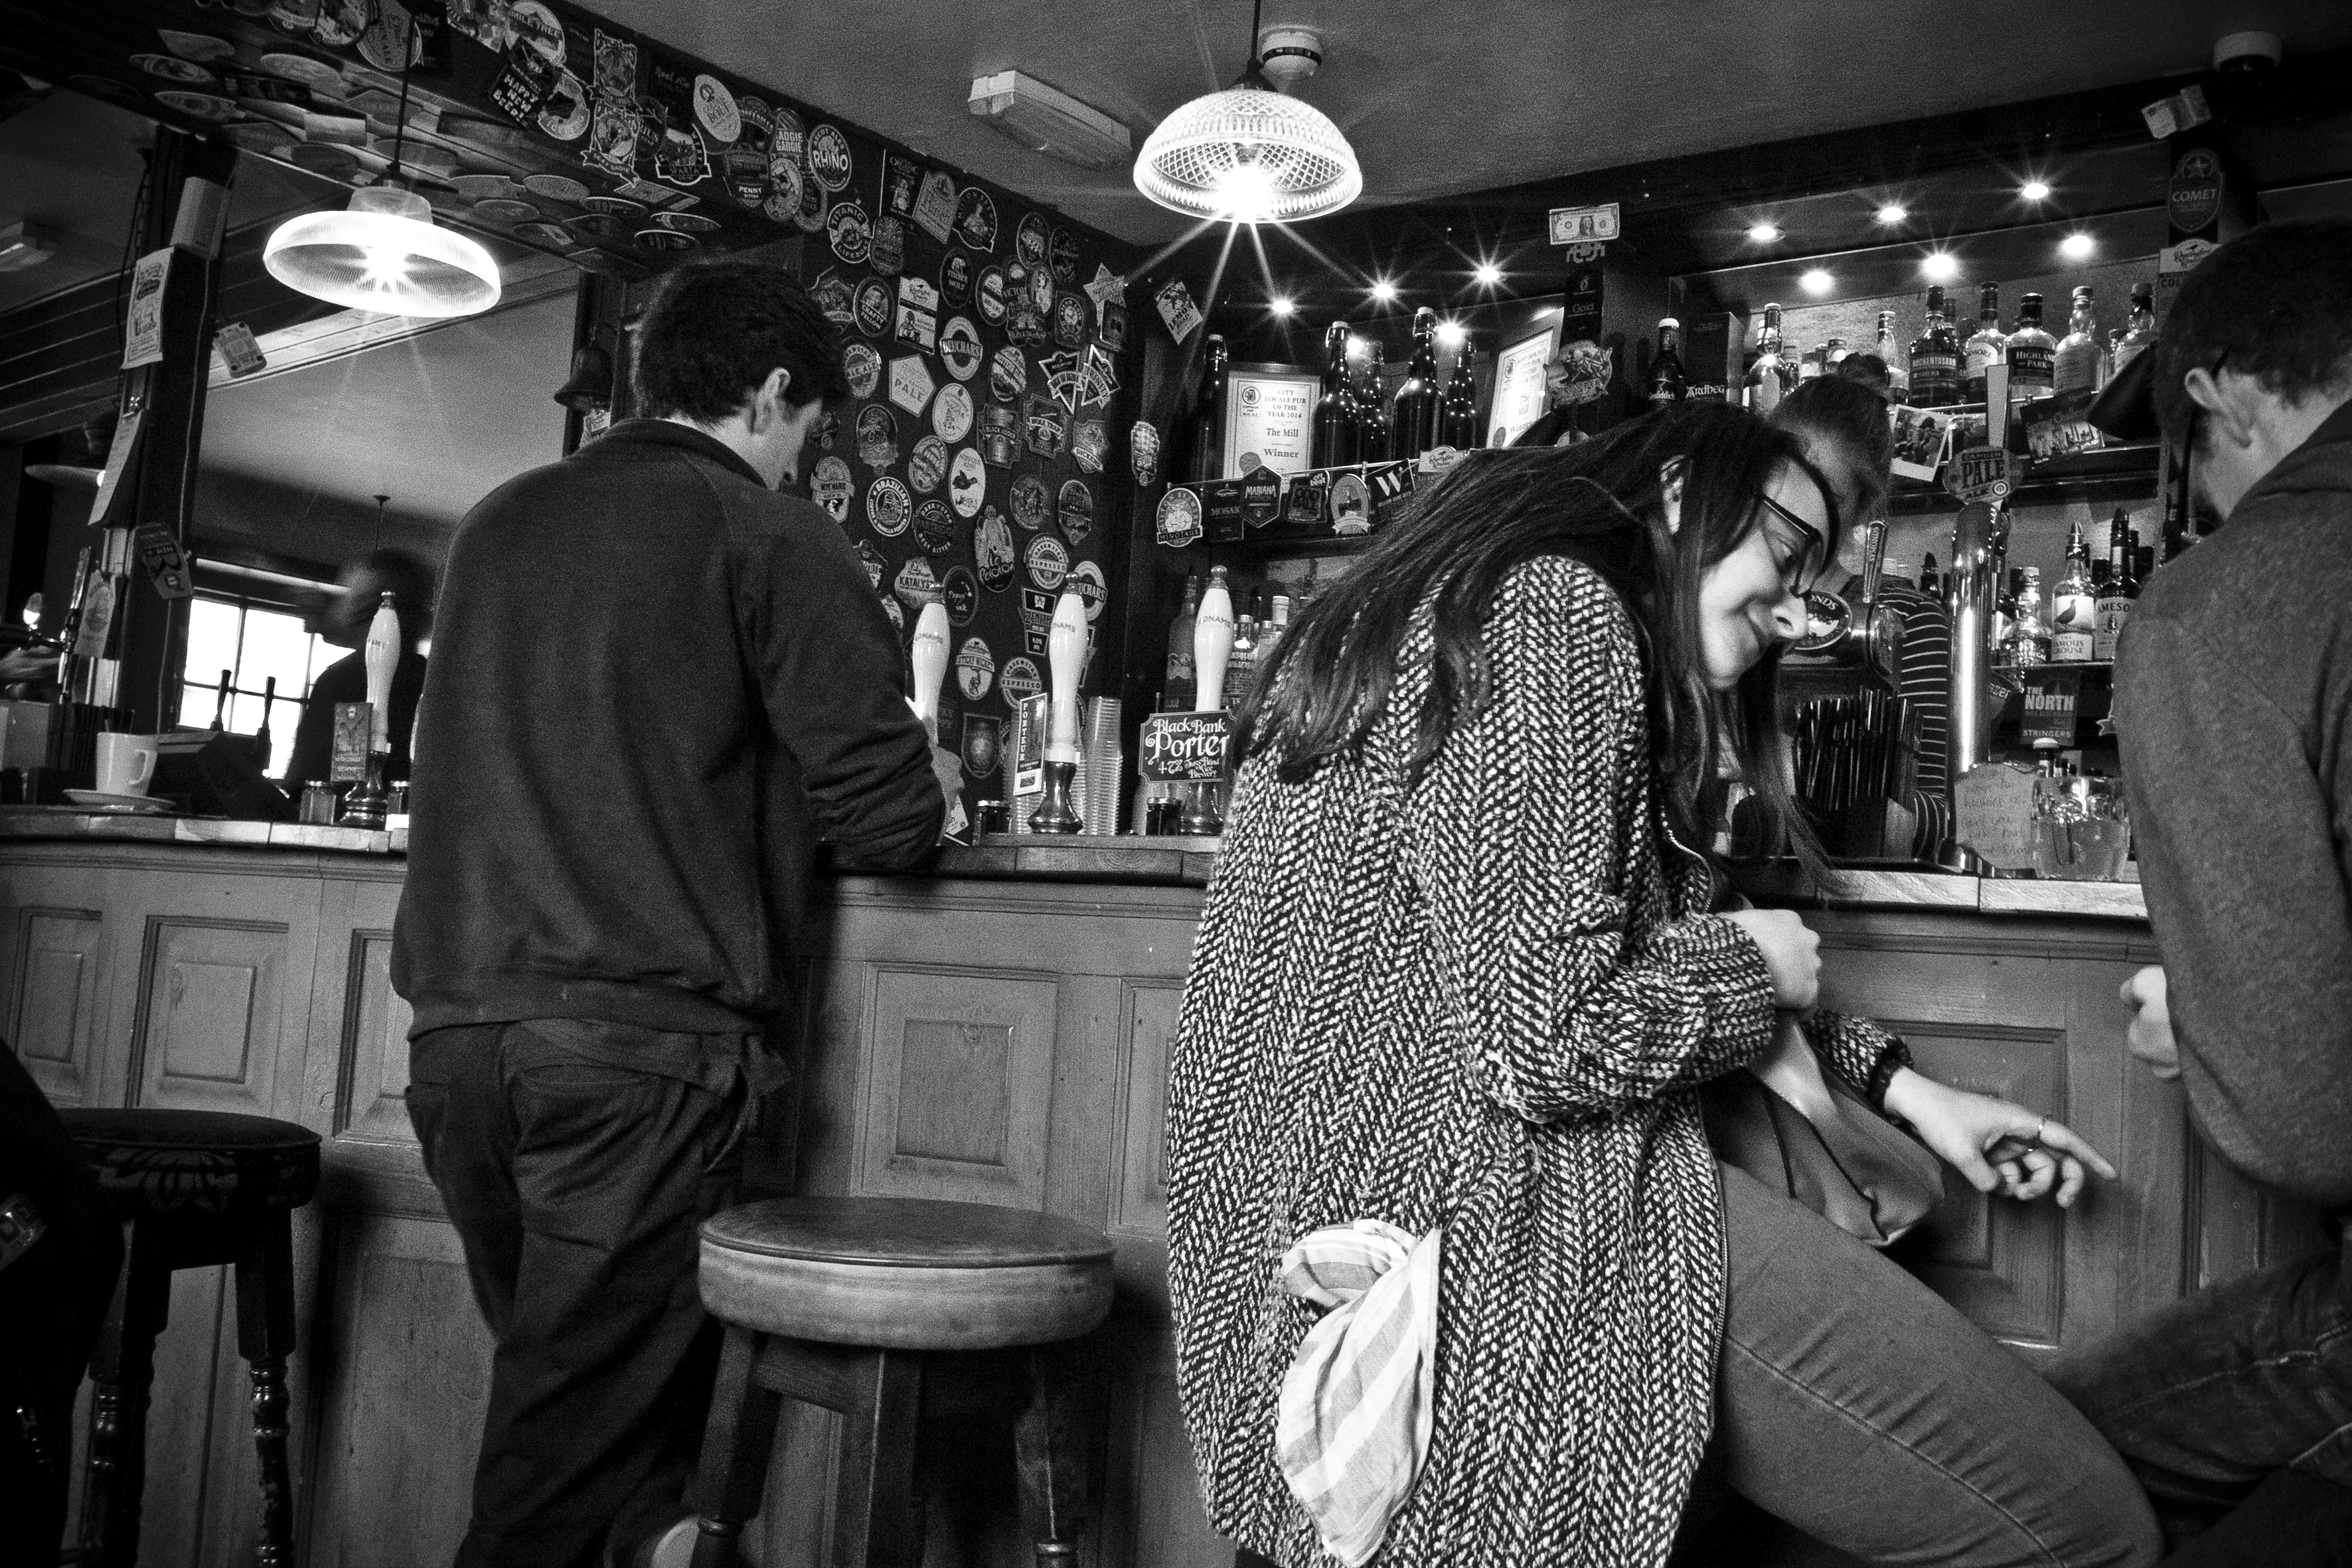
black and white, road, street, urban, crowd, travel, fujifilm, black, monochrome, uk, england, bw, blackandwhite, blackwhite, cambridge, ngc, noiretblanc, fuji, fujixt1, fujix, monochrome photography